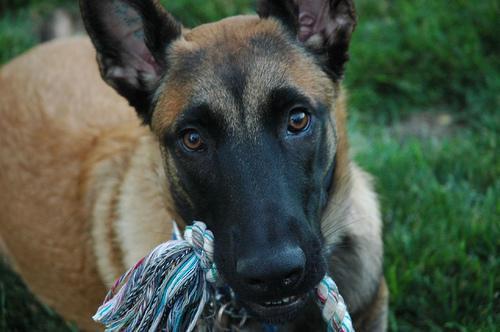
malinois